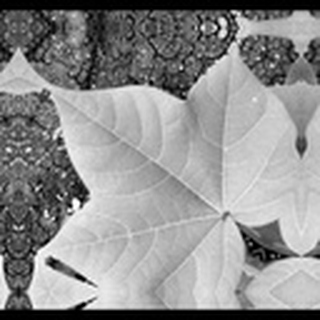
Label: healthy_cotton